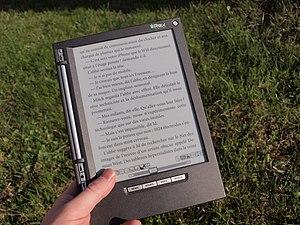
Bouquin électronique iLiad de Irex dehors à la lumière du soleil. Papier électronique. Ecran électrophorétique.
L'iLiad est un lecteur de livres numériques conçu par la société iRex Technologies. Cet appareil utilise la technologie du papier électronique, à l'instar du Digital Reader 1000 d'iRex Technologies, du Cybook Gen3 de Bookeen, de l'Amazon Kindle et du Sony Reader. Cette technologie rend possible une lecture similaire à celle sur support papier. Par ailleurs l'iLiad intègre une dalle tactile permettant l'annotation de documents.